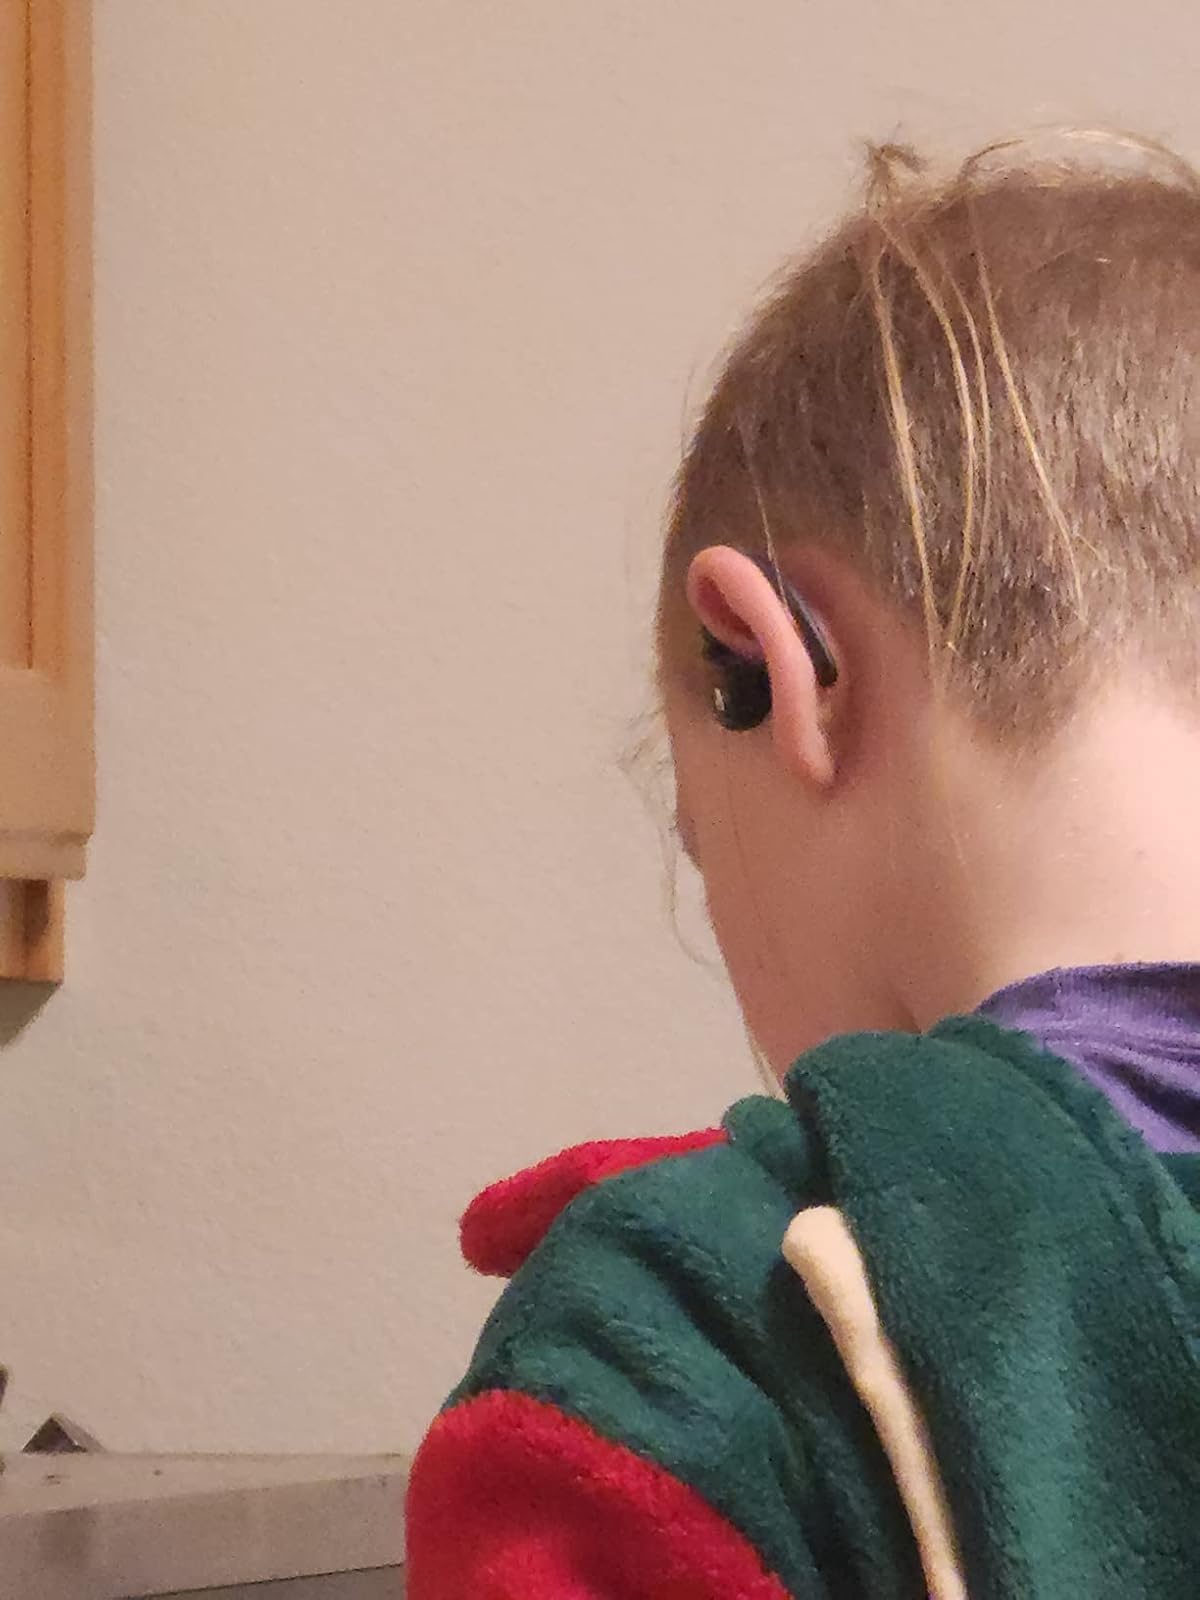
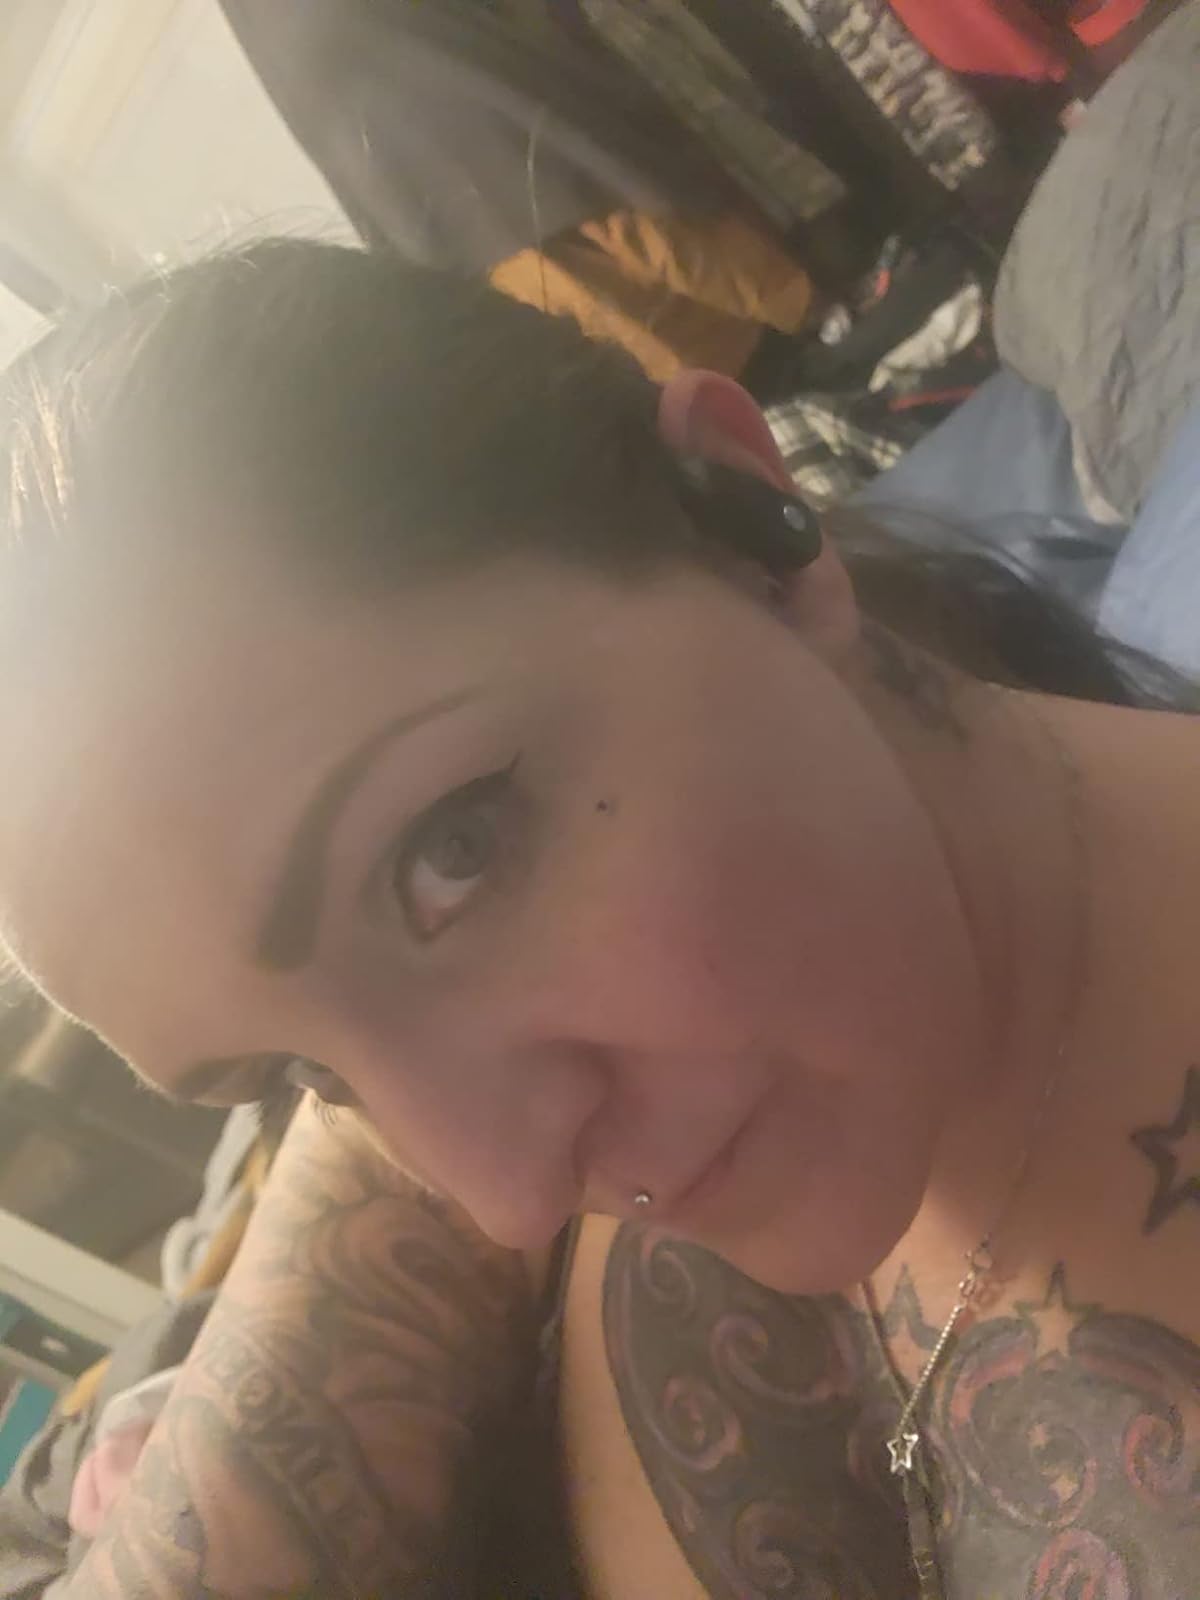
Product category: earbuds
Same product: yes